KWIZ

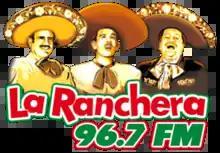
Previous logo

On January 1, 2023, the station dropped its Spanish ranchera oldies format as new owners flipped the station to Spanish Christian programming known as "Vision Latina 96.7". Since then, it has been operated by Universal Church under an LMA. Two months later on March 1, Universal Church made plans to purchase KWIZ outright from Estrella Media for $8 million. The purchase was consummated on May 16, 2023.